Silas Weir Mitchell (actor)

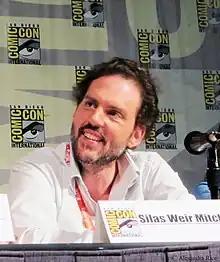
Mitchell at the 2012 San Diego Comic Con

Silas Weir Mitchell (born Silas Weir Mitchell Neilson; September 30, 1969) is an American character actor. He is known for starring as Charles "Haywire" Patoshik in the Fox television series "Prison Break" (2005–2007), for the recurring role of Donny Jones in "My Name Is Earl" (2005–2009), and as Monroe in the NBC television series "Grimm" (2011–2017).